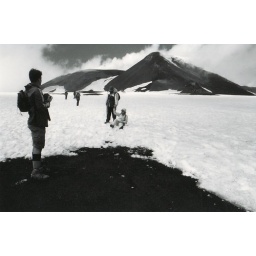
she keeps walking in those yellow and white dreams, wrapped in a veil of rain.